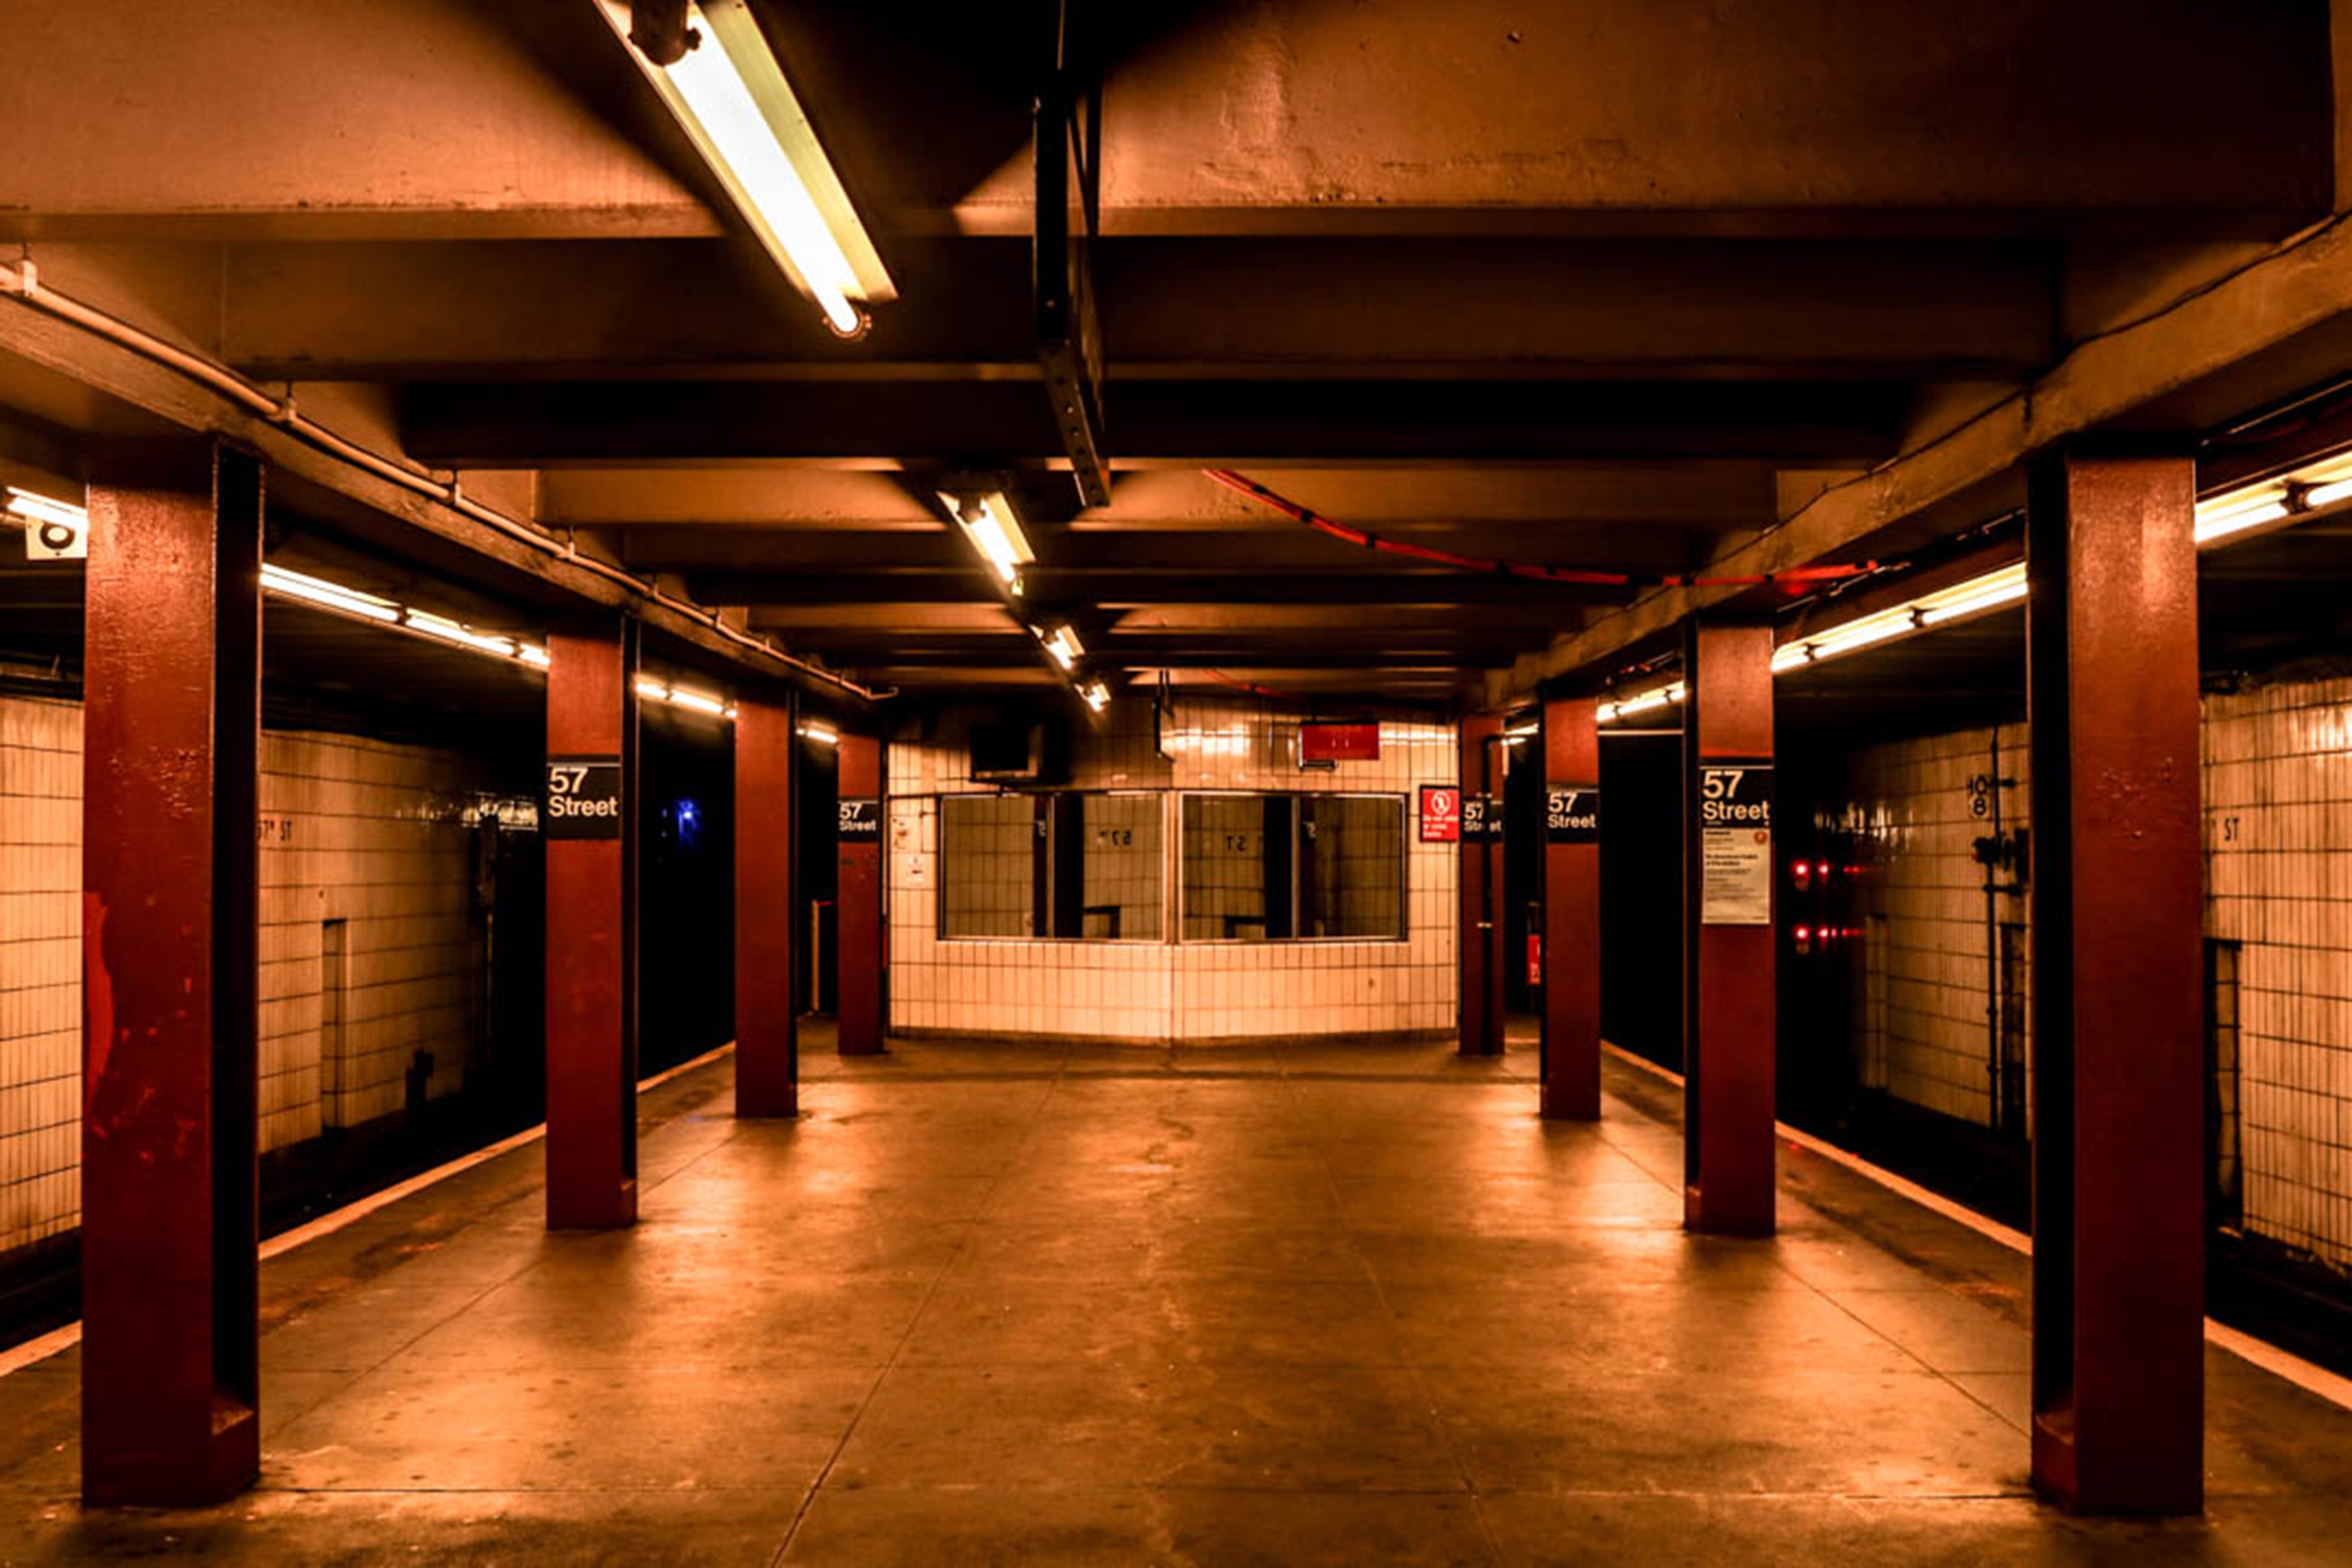
building, metropolitan area, night, architecture, metro station, lobby, metro, subway